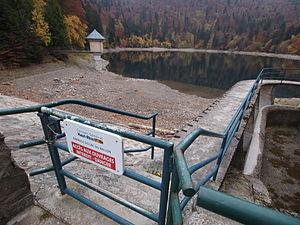
Lac du Ballon